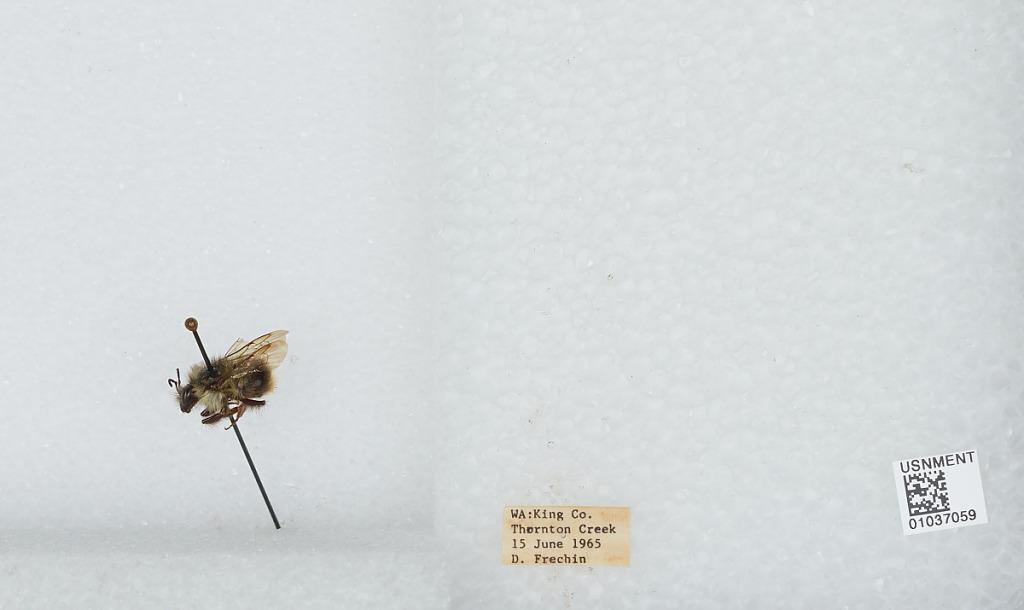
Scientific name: Bombus (Pyrobombus) mixtus Cresson
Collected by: D. Frechin
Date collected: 1965-6-15
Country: United States
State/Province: Washington
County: King
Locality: Thornton Creek
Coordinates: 47.7031, -122.309